Bombay Talkies (film)

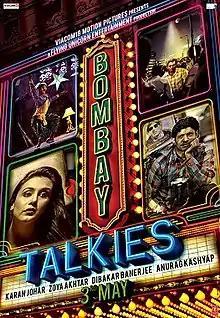
Theatrical release poster

Bombay Talkies is a 2013 Indian Hindi-language anthology film consisting of four short films, directed by Karan Johar, Dibakar Banerjee, Zoya Akhtar and Anurag Kashyap. The film released on 3 May 2013, coinciding with and celebrating the 100th year of Indian cinema and the beginning of a new era in modern cinema. It screened at the 2013 Cannes Film Festival on 17 May 2013.